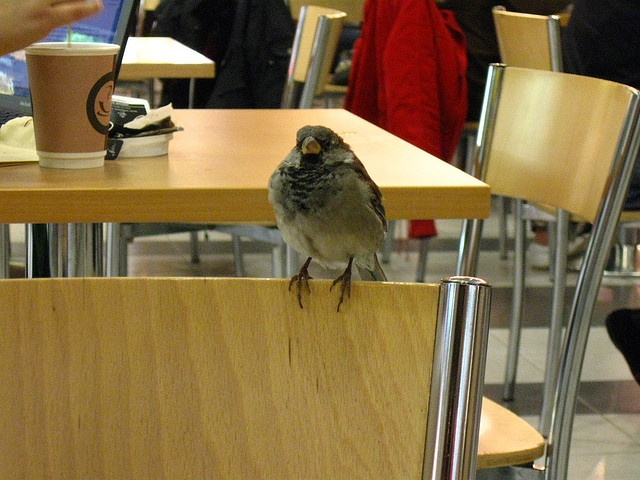
a small bird is perched on top of a chair
A bird is perched on a chair in a cafeteria.
THERE IS A BIRD THAT IS ON THE CHAIR
A bird is perched on a chair inside a restaurant.
a little bird sitting on a chair next to a table